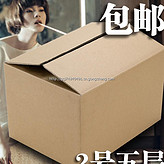
Label: cardboard